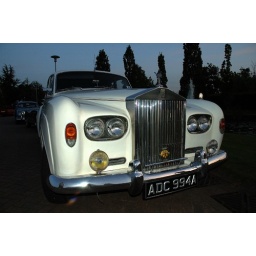
The classic car show at the Britannic building in Wythall. Nikon D70.